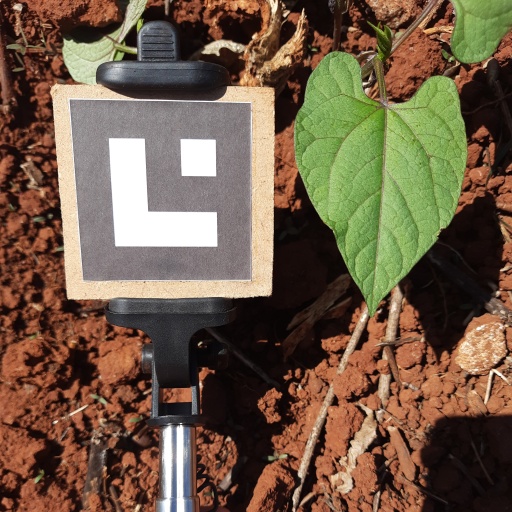
Observations: flat surface, no eating holes, under sunlight